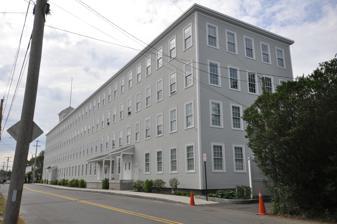
Building: Jewett Piano Company Building
Country: United States of America
Year built: 1892
United States historic place Jewett Piano Company Building U.S. National Register of Historic Places Show map of Massachusetts Show map of the United States Location 140 Adams St., Leominster, Massachusetts Coordinates 42°31′33″N 71°45′53″W / 42.52583°N 71.76472°W / 42.52583; -71.76472 Built 1892 ( 1892 ) NRHP reference No. 100004559 Added to NRHP November 1, 2019 The Jewett Piano Company Building is an historic building at 140 Adams Street in Leominster, Massachusetts .  Built in 1892, it is a well-preserved example of late 19th-century wood-frame industrial construction.  It is one of two surviving 19th-century piano case company plants in the city, which was known for this industry until World War I .  The building was listed on the National Register of Historic Places in 2019. The building has been converted to residential use, known as Ivory Key Apartments . Description and history The former Jewett Piano Company Building is located on the south side of Adams Street, extending west from its junction with Cotton Street.  It is a four-story timber-framed structure, five bays wide and 32 long, with a flat roof topped by a cupola roughly near the middle. The piano case manufacturing industry was one of Leominster's major businesses in the 19th century, contributing significantly to the city's economic growth until a precipitous decline in the years following World War I .  Wade Hampton Jewett (1819-1894), a native of Amesbury, Massachusetts , came to Leominster and in 1840 began manufacturing furniture.  He opened the first in a series of piano case manufacturing partnerships in 1856, and incorporated W.H. Jewett in 1885.  That business built this plant in 1892, and operated there until closing in 1931.  It was then taken over by New England Novelties, which operated here and in a nearby building on Adams Street.  By 1983 the building had stood vacant for some years. See also National Register of Historic Places listings in northern Worcester County, Massachusetts References